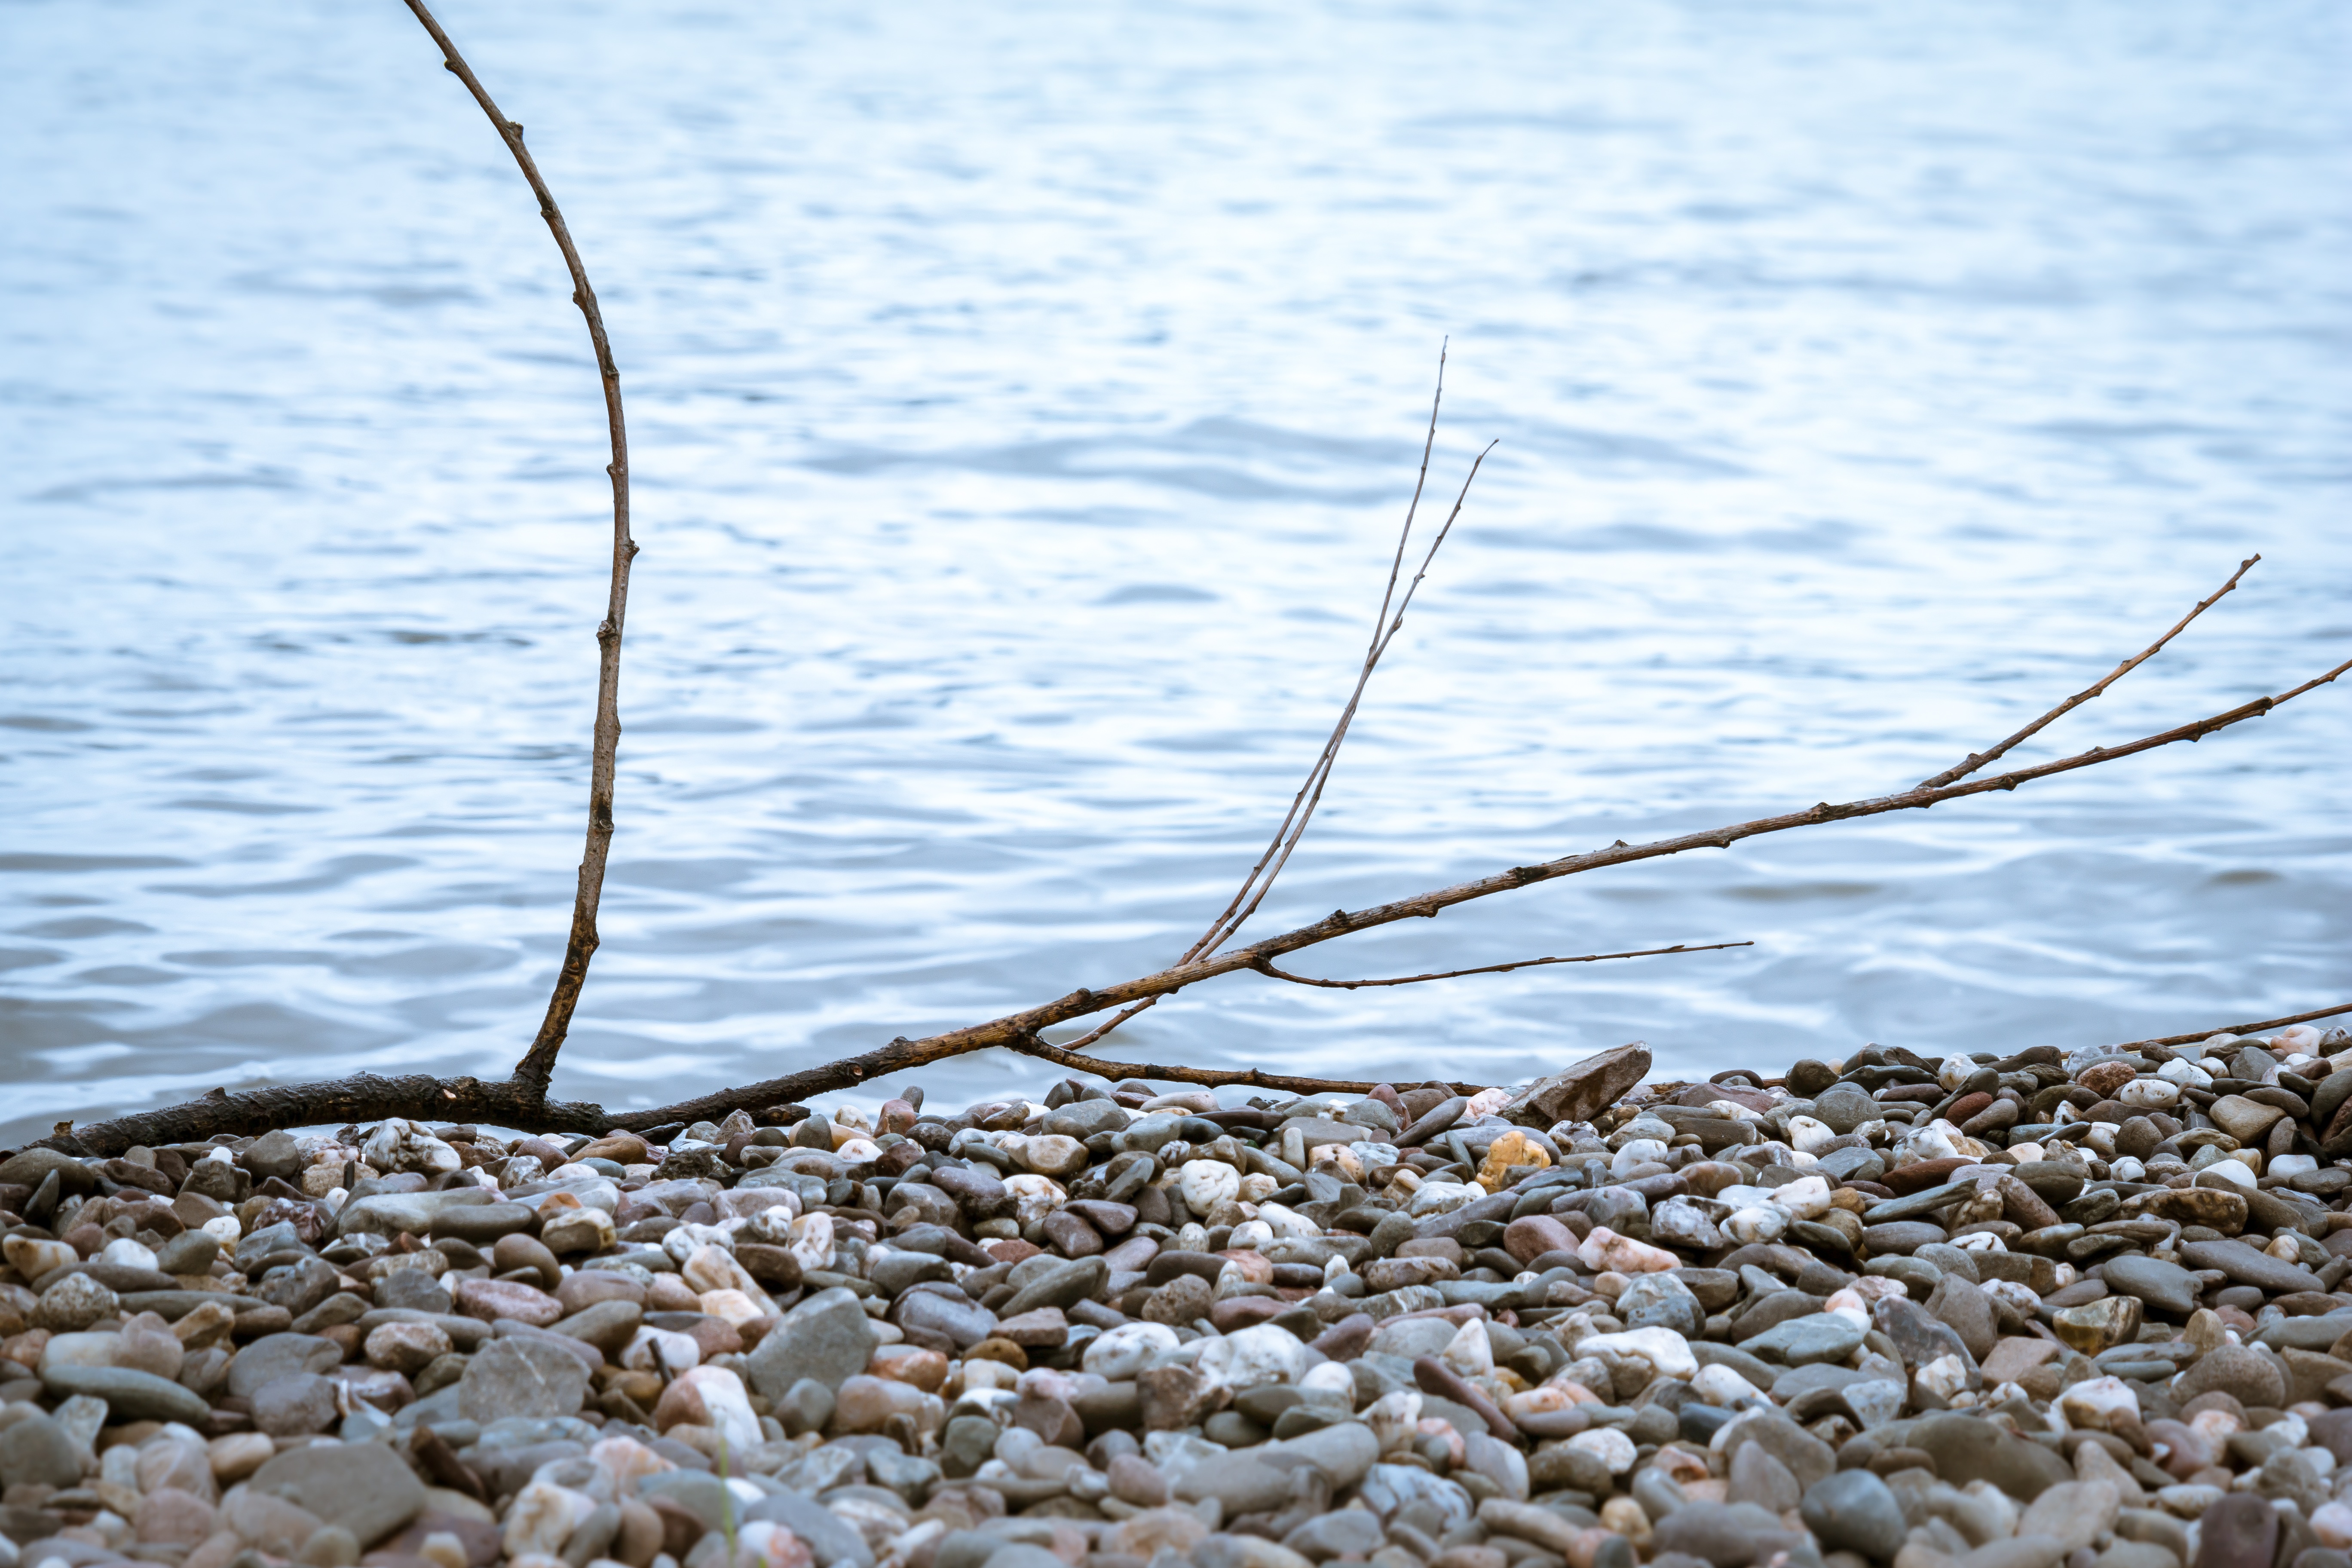
beach, sea, water, branch, leaf, shore, wave, river, fishing, pebble, stones, pebble beach, flotsam and jetsam, mudflat